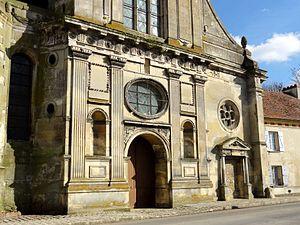
Façade occidentale, registre inférieur de 1554-60 environ.
L'église de la Nativité de la Vierge, anciennement dédiée à saint Fiacre, est une église catholique située au Mesnil-Aubry, en France. Bâtie presque entièrement au XVIᵉ siècle, l'église est essentiellement de style Renaissance, mais le bas-côté nord des années 1530 est encore de style gothique flamboyant, et les voûtes des autres parties sont également flamboyantes. Les étages supérieurs du clocher et le registre supérieur de la façade datent quant à eux de la fin du XVIIᵉ siècle et représentent l'une des rares manifestations du style baroque sur une église de la région. Le couronnement du clocher avec sa bulbe n'a été ajouté qu'au XVIIIᵉ siècle. La nef, le chœur et le bas-côté sud sont l'œuvre du maître-maçon luzarchois Nicolas de Saint-Michel et comptent parmi ses réalisations les plus abouties. Construites pendant une seule campagne de travaux s'échelonnant sur une trentaine d'années jusqu'en 1587, leur unicité de style est frappante. Pour la beauté linéaire de son intérieur, son harmonie et son caractère élancé, l'église du Mesnil-Aubry passe pour être l'une des plus belles du pays de France.